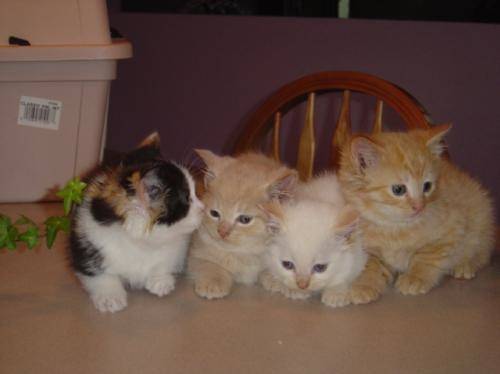
Label: cat